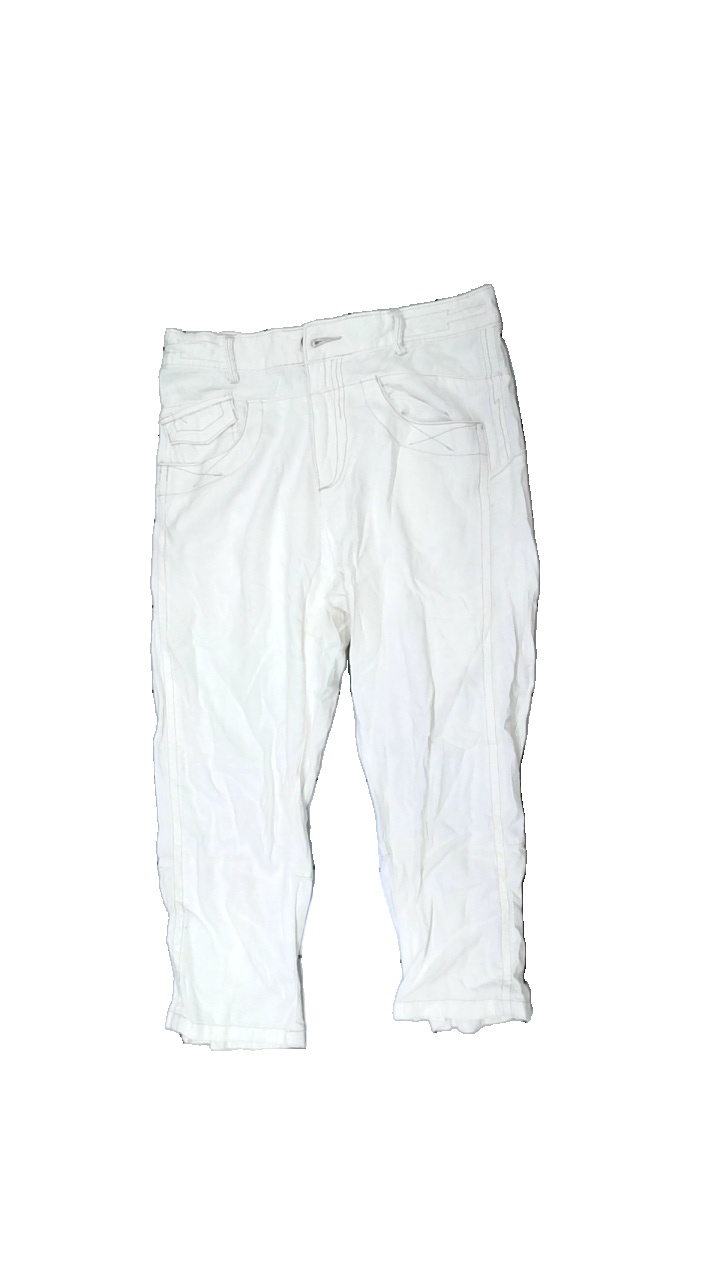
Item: Trousers (Ladies)
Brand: Vila
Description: vita byxor som går till knäna
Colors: White
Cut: Regular
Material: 54% viscose 46% cotton
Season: Summer
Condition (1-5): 5
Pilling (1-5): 5
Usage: Reuse
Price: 50-100